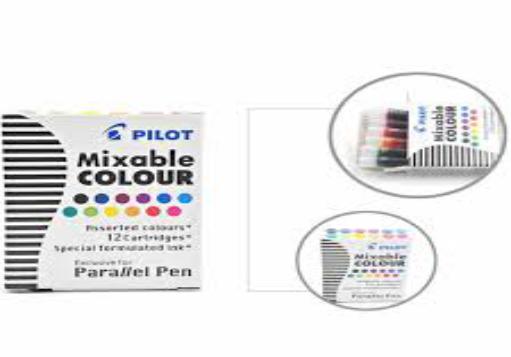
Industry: Necessities